Blankenberge

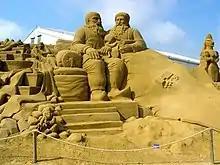
Sand sculptures on the beach at Blankenberge, 2006

By the end of the 19th century, the seawall was filled with luxury hotels and holiday villas. A cast-iron pier (1893–1894) was also constructed, the first 350-metre structure out to sea on the European mainland. During the Belle époque, the fashionable Blankenberge was the favorite holiday destination of the Belgian beau monde; only the crowned heads, the nobility, prominent politicians, artists and the rich bourgeoisie could afford to spend their summer holidays in their second residence by the sea. Archduke Franz Ferdinand, heir to the throne of the Habsburg Empire, for example, regularly visited. Growing tourism provided employment and prosperity for the city. The population grew strongly. The cast iron pier was replaced by a concrete pier in 1933 and the old casino was replaced by a new Art Deco casino (1932–1934). The villas and hotels along the seawall were almost completely destroyed during the Second World War. In the reconstruction, quality and solidity were more important than aesthetics. In the mid-1950s, elite hotels such as the Hôtel des Bains et des Familles made way for cheaper, less luxurious apartment buildings and popular campsites. The tourists soon found their way back to Blankenberge, but the public had changed. With the increasing prosperity in the 1960s and 1970s, mass tourism also made its appearance in Blankenberge and from then on it mainly attracted the working and middle class from the Belgian interior. The population continues to swell in the summer months. The infrastructure to accommodate these tourists is still expanding.